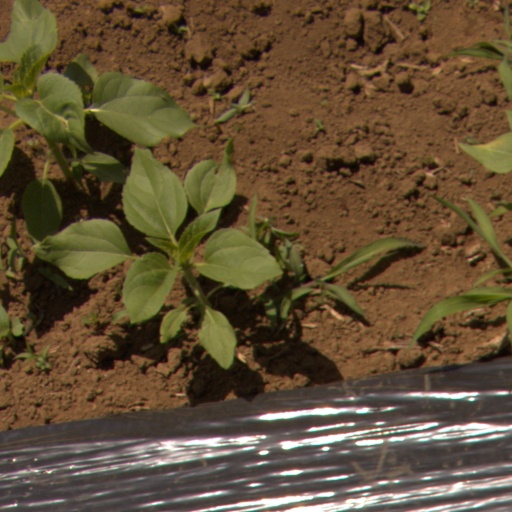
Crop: Jerusalem artichoke